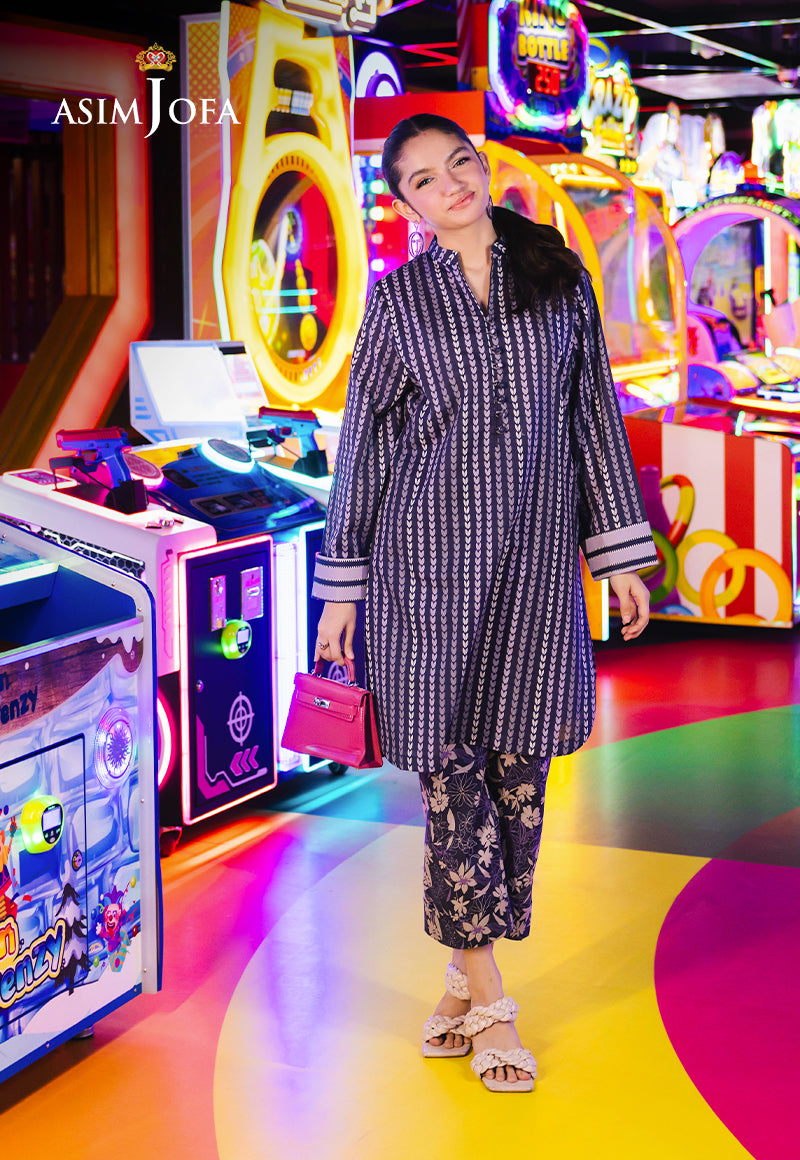
asim jaja kota malaysia